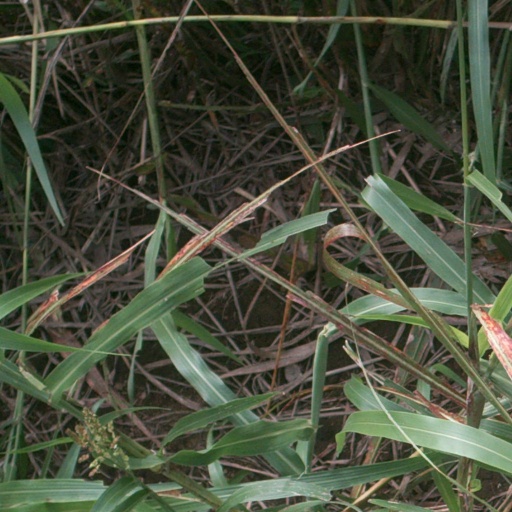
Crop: sorghum